Monte Cristo (1922 film)

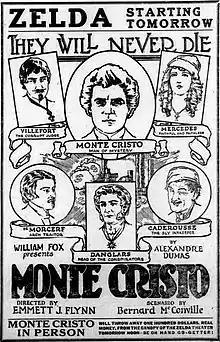
Theatrical release poster

Monte Cristo is a 1922 American silent drama film produced and distributed by Fox Film Corporation and directed by Emmett J. Flynn. It is based on the 1844 novel "The Count of Monte Cristo" by Alexandre Dumas, which was adapted by 19th century thespian Charles Fechter and written for this screen version by Bernard McConville. John Gilbert plays the hero with Estelle Taylor as the leading lady. This film was long thought lost until a print surfaced in the Czech Republic. The film has been released on DVD, packaged with Gilbert's 1926 MGM film "Bardelys the Magnificent".